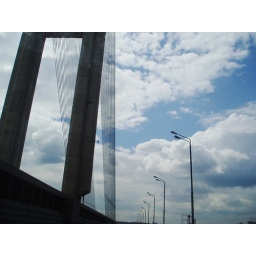
day01. around town. bridge and sky